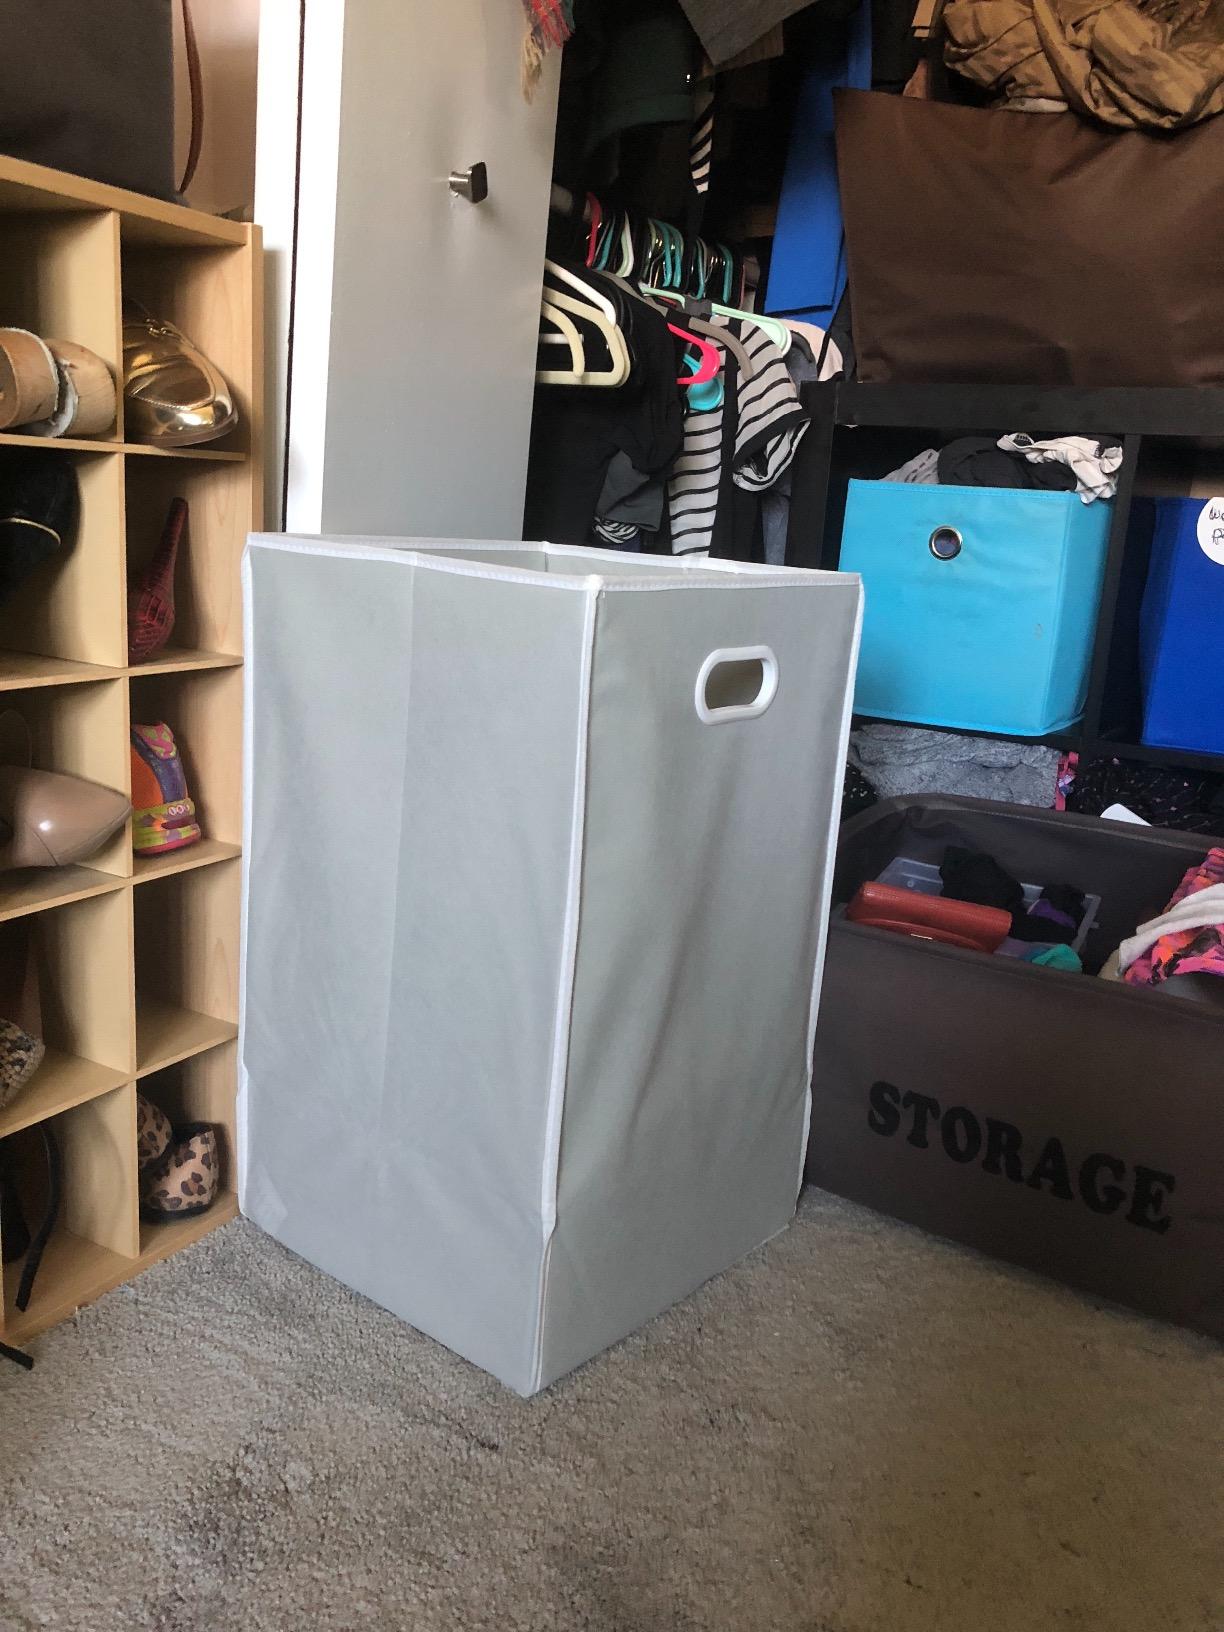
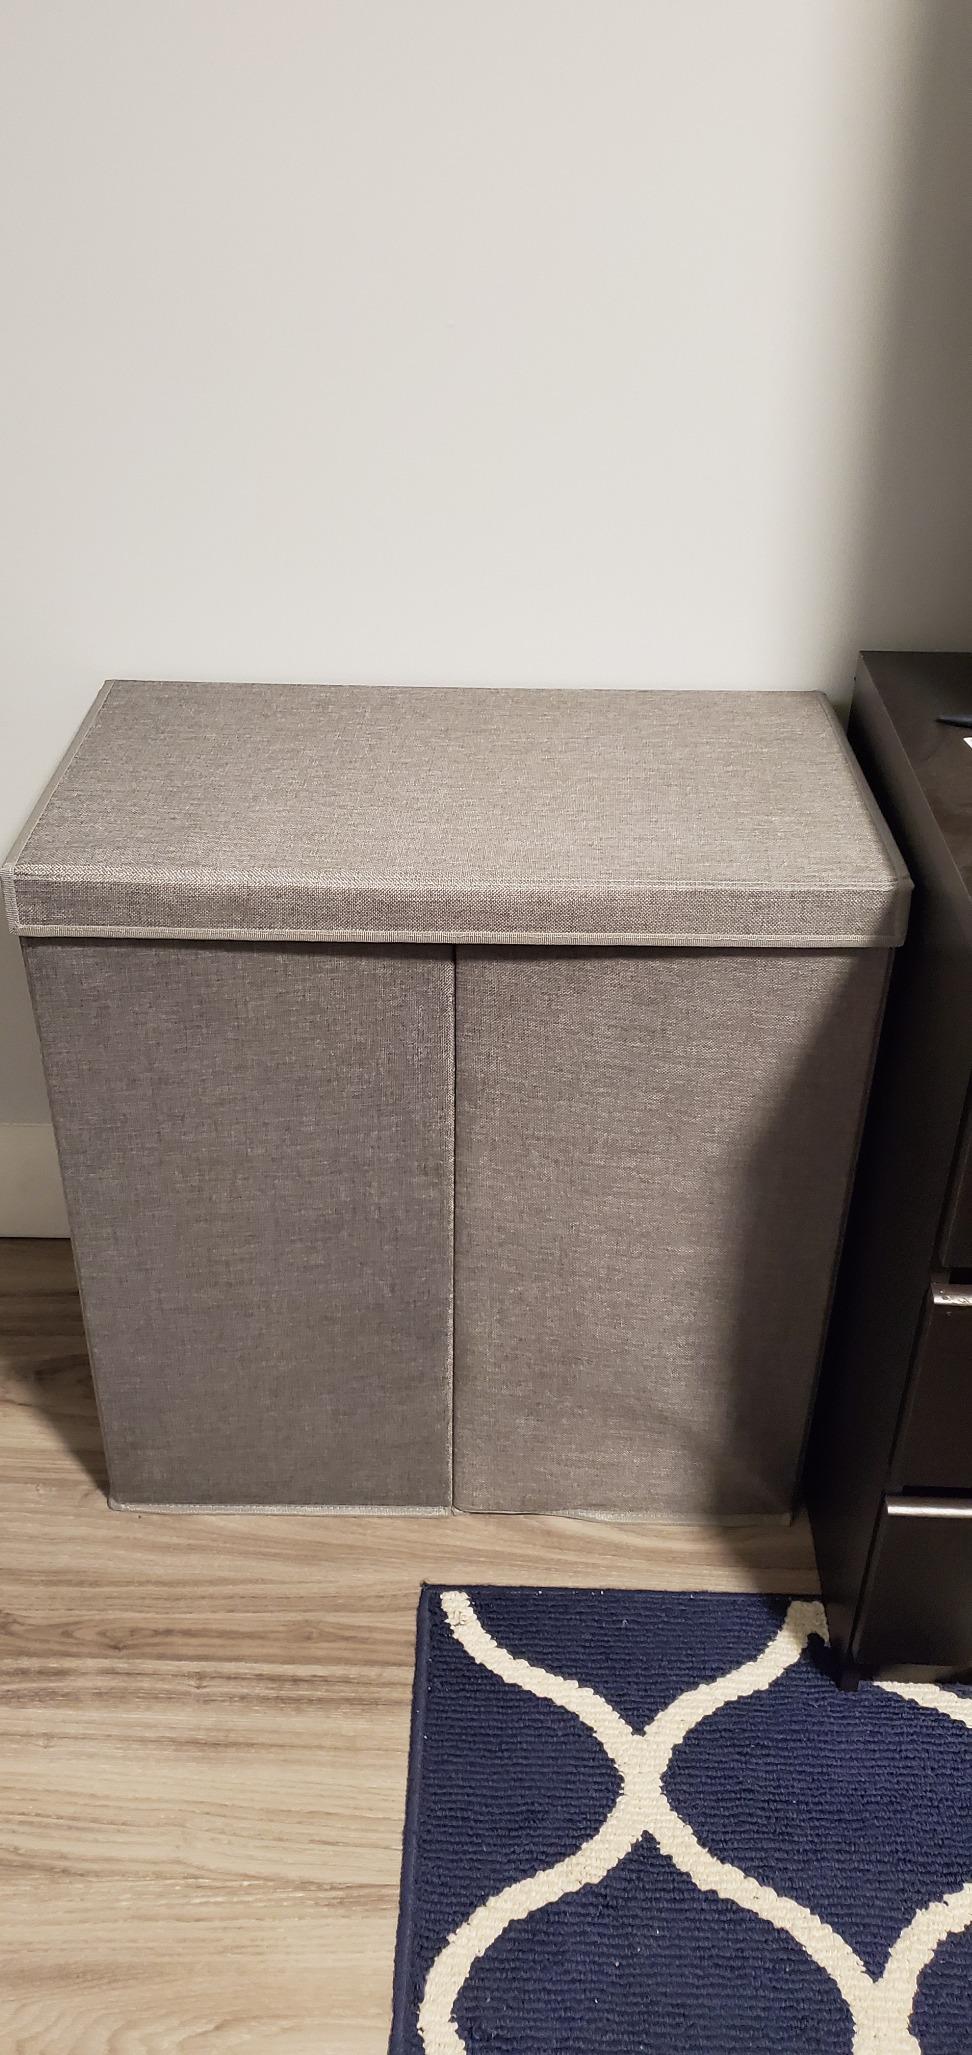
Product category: items_hamper
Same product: no